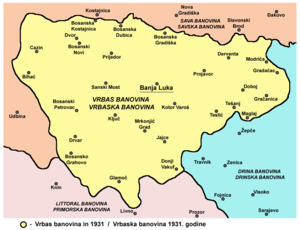
La Banovine du Vrbas ou Banat du Vrbas était une province ou banovine du Royaume de Yougoslavie entre 1929 et 1941. Son chef lieu était à Banja Luka et elle se trouvait pour l'essentiel dans l'actuelle Bosnie-Herzégovine ; la région de Dvor, aujourd'hui en Croatie, faisait également partie de la banovine. Elle devait son nom à la rivière du Vrbas.